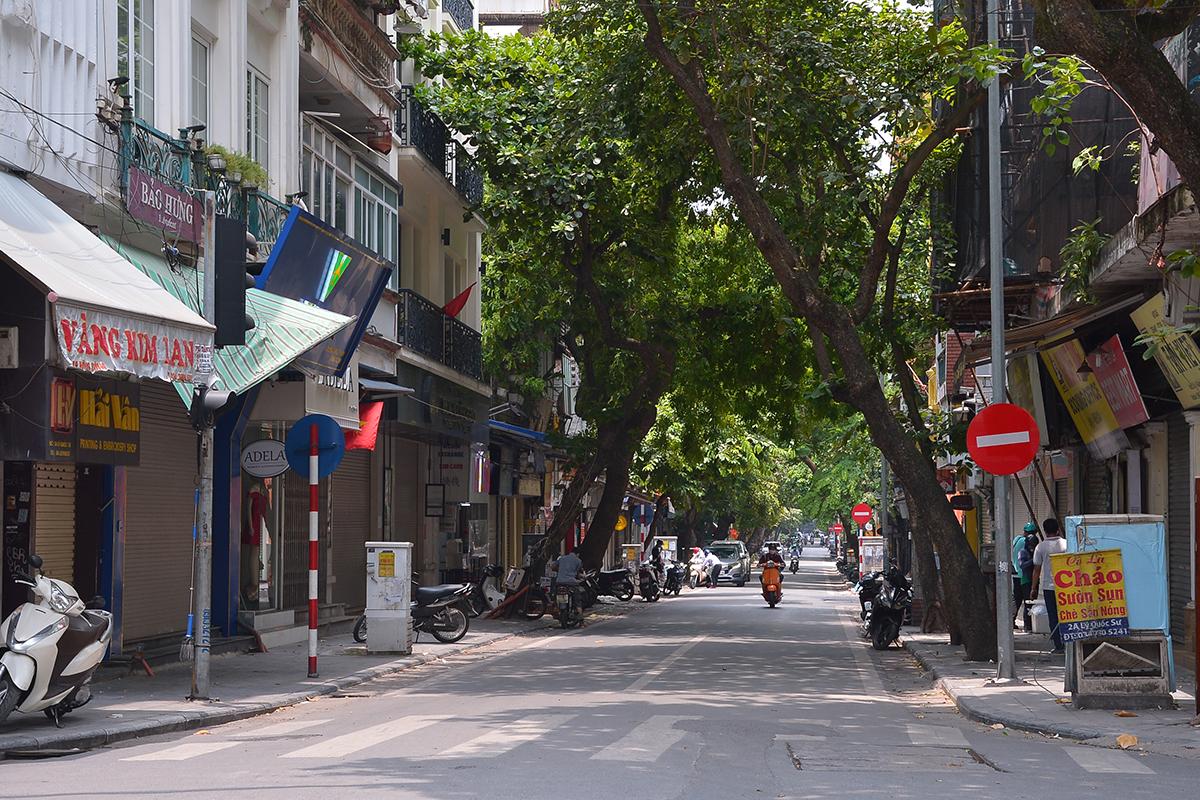
có những cái cây xuất hiện ở hai bên con đường